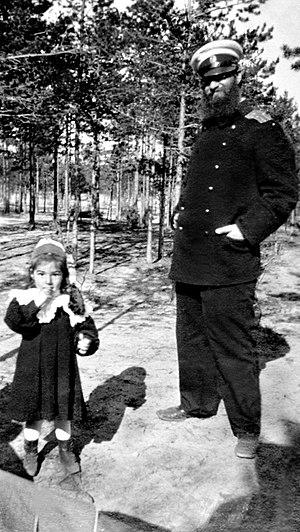
Alexeï Nikolaïevitch Krylov est un ingénieur naval et mémorialiste russe. Il est mondialement célèbre pour ses travaux de mathématiques appliquées, entre autres la méthode des espaces de Krylov.